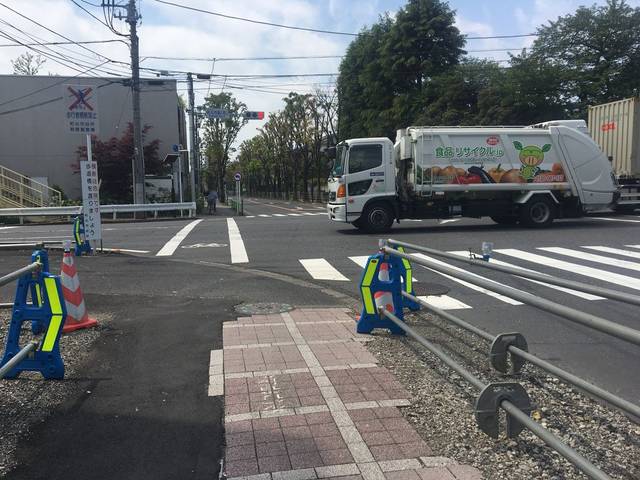
Region: Japan
Coordinates: 35.784, 139.609